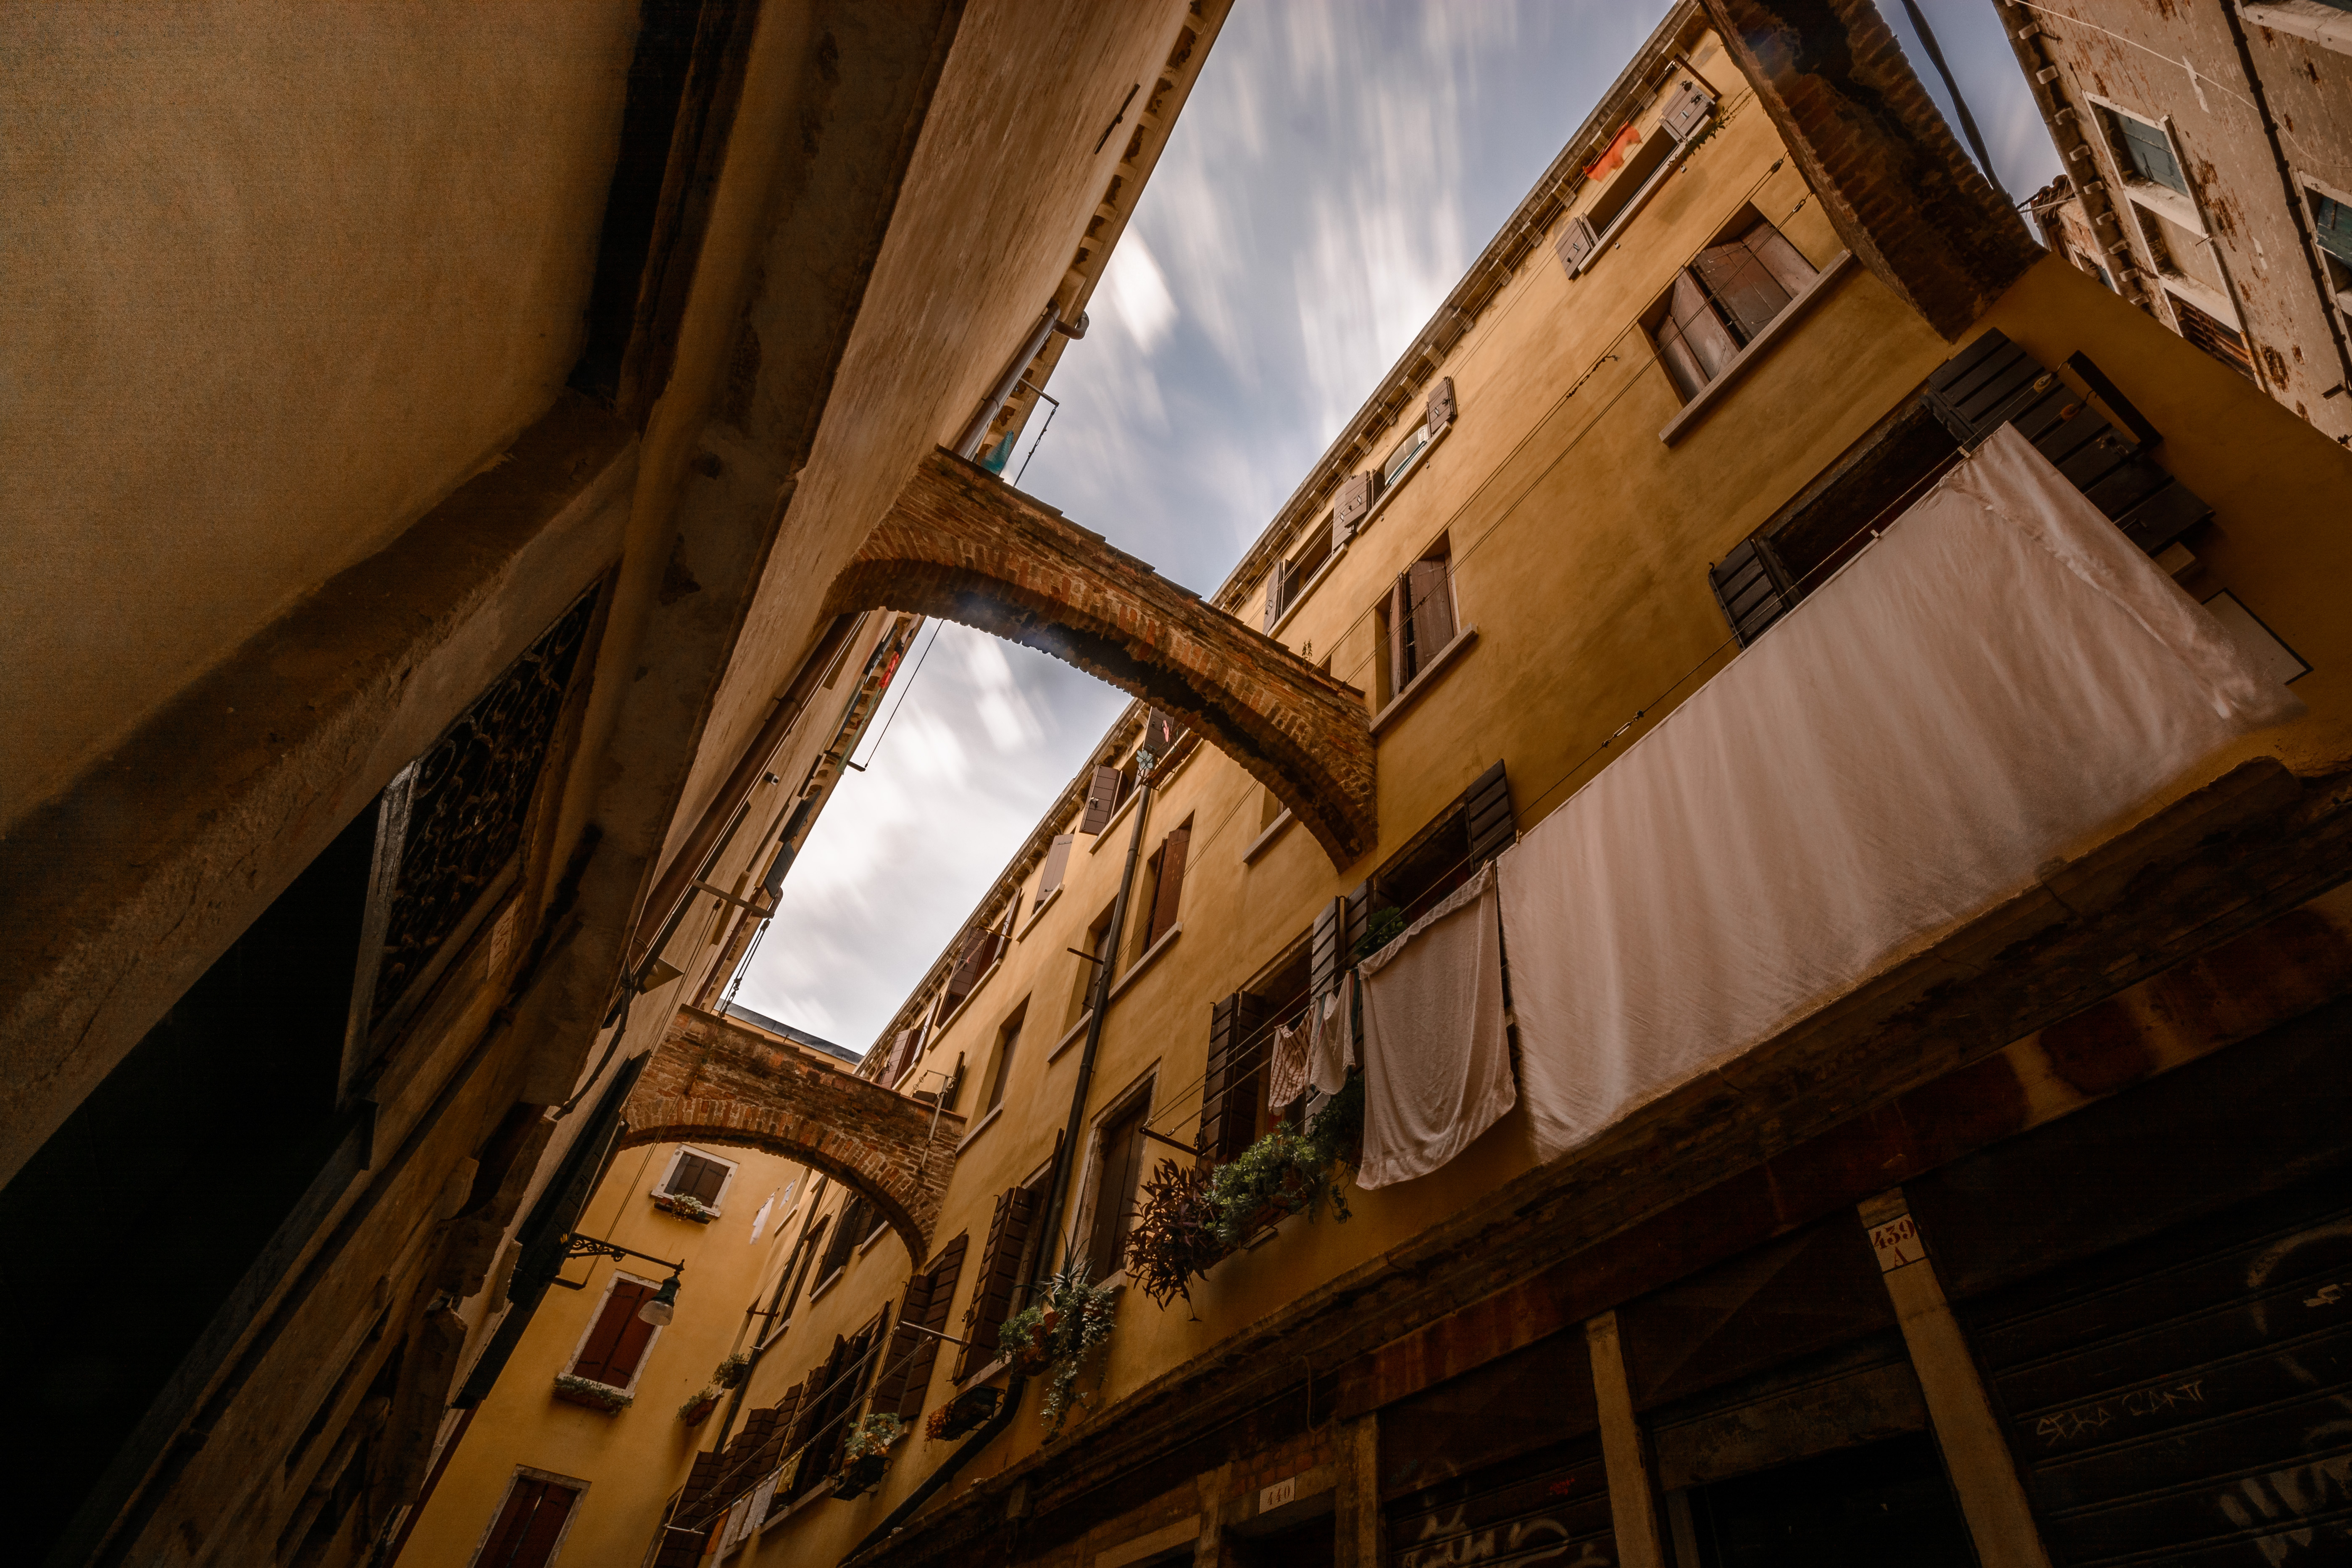
light, architecture, wood, street, night, house, window, alley, wall, facade, lighting, interior design, stairs, shape, urban area